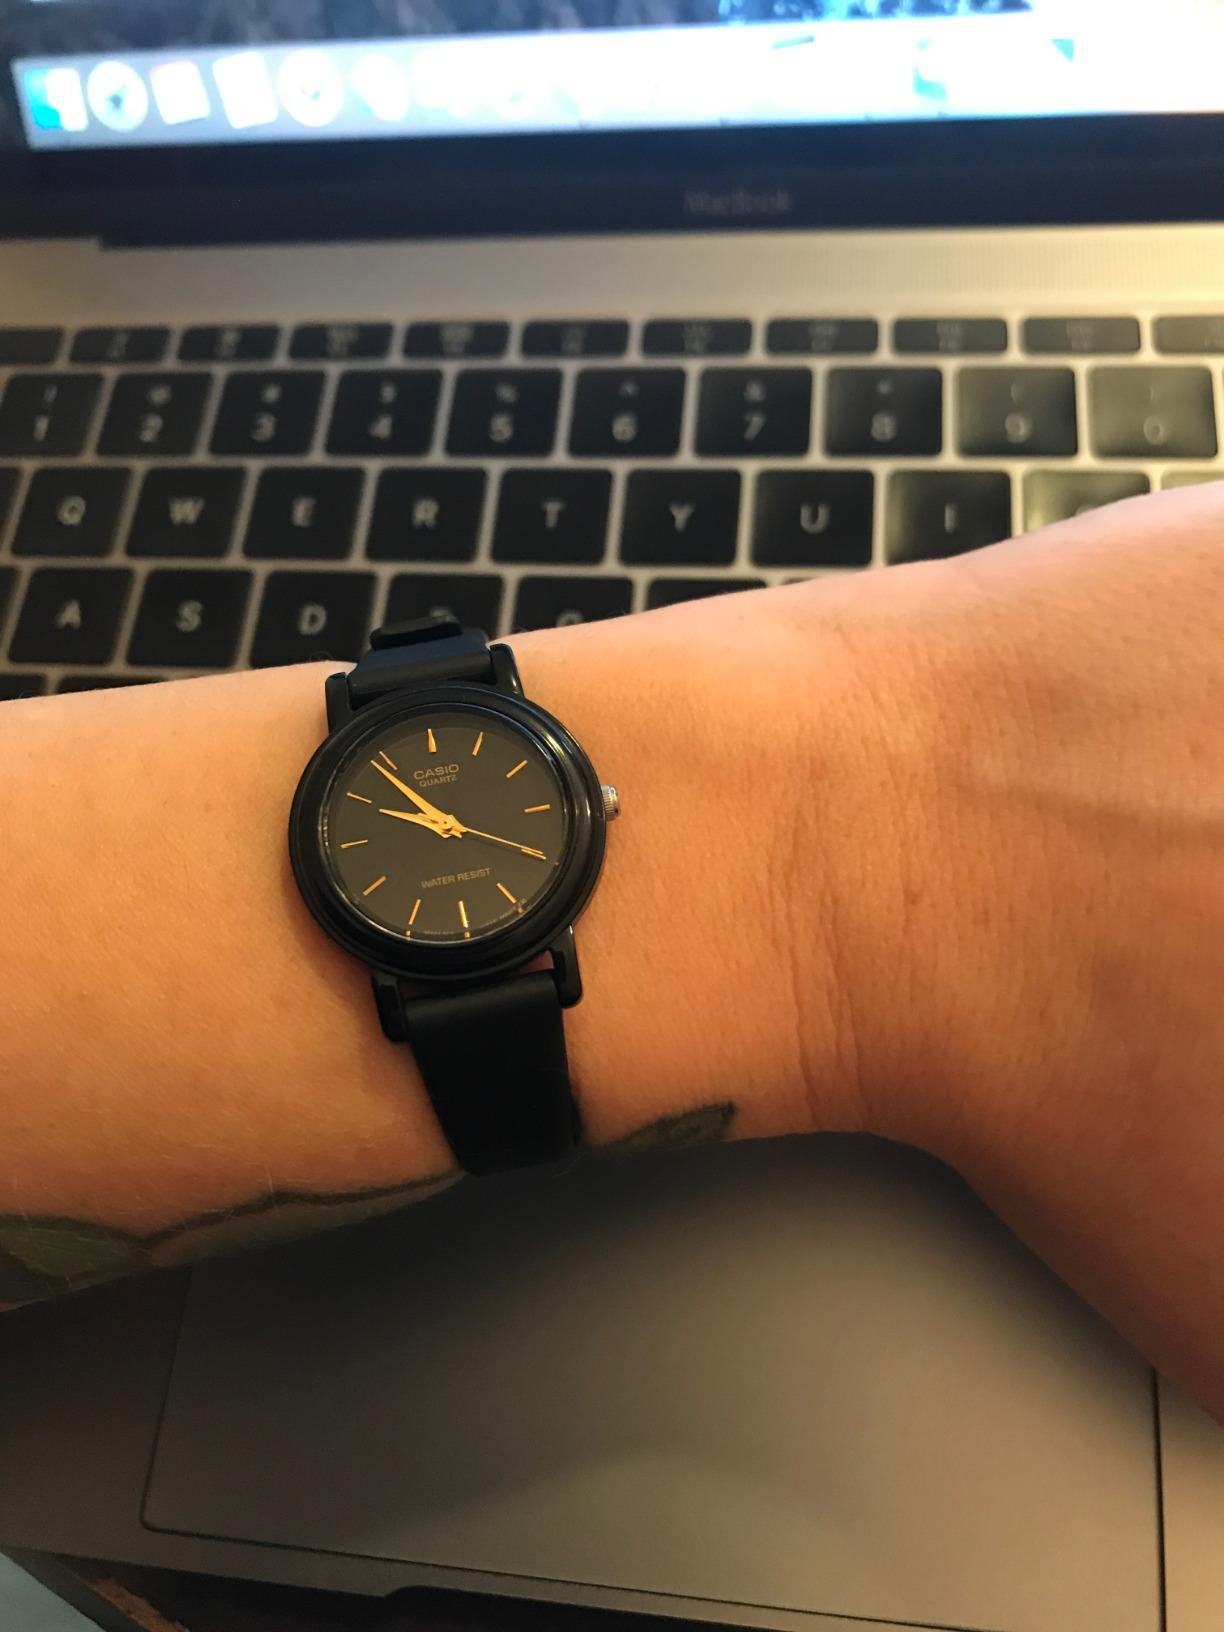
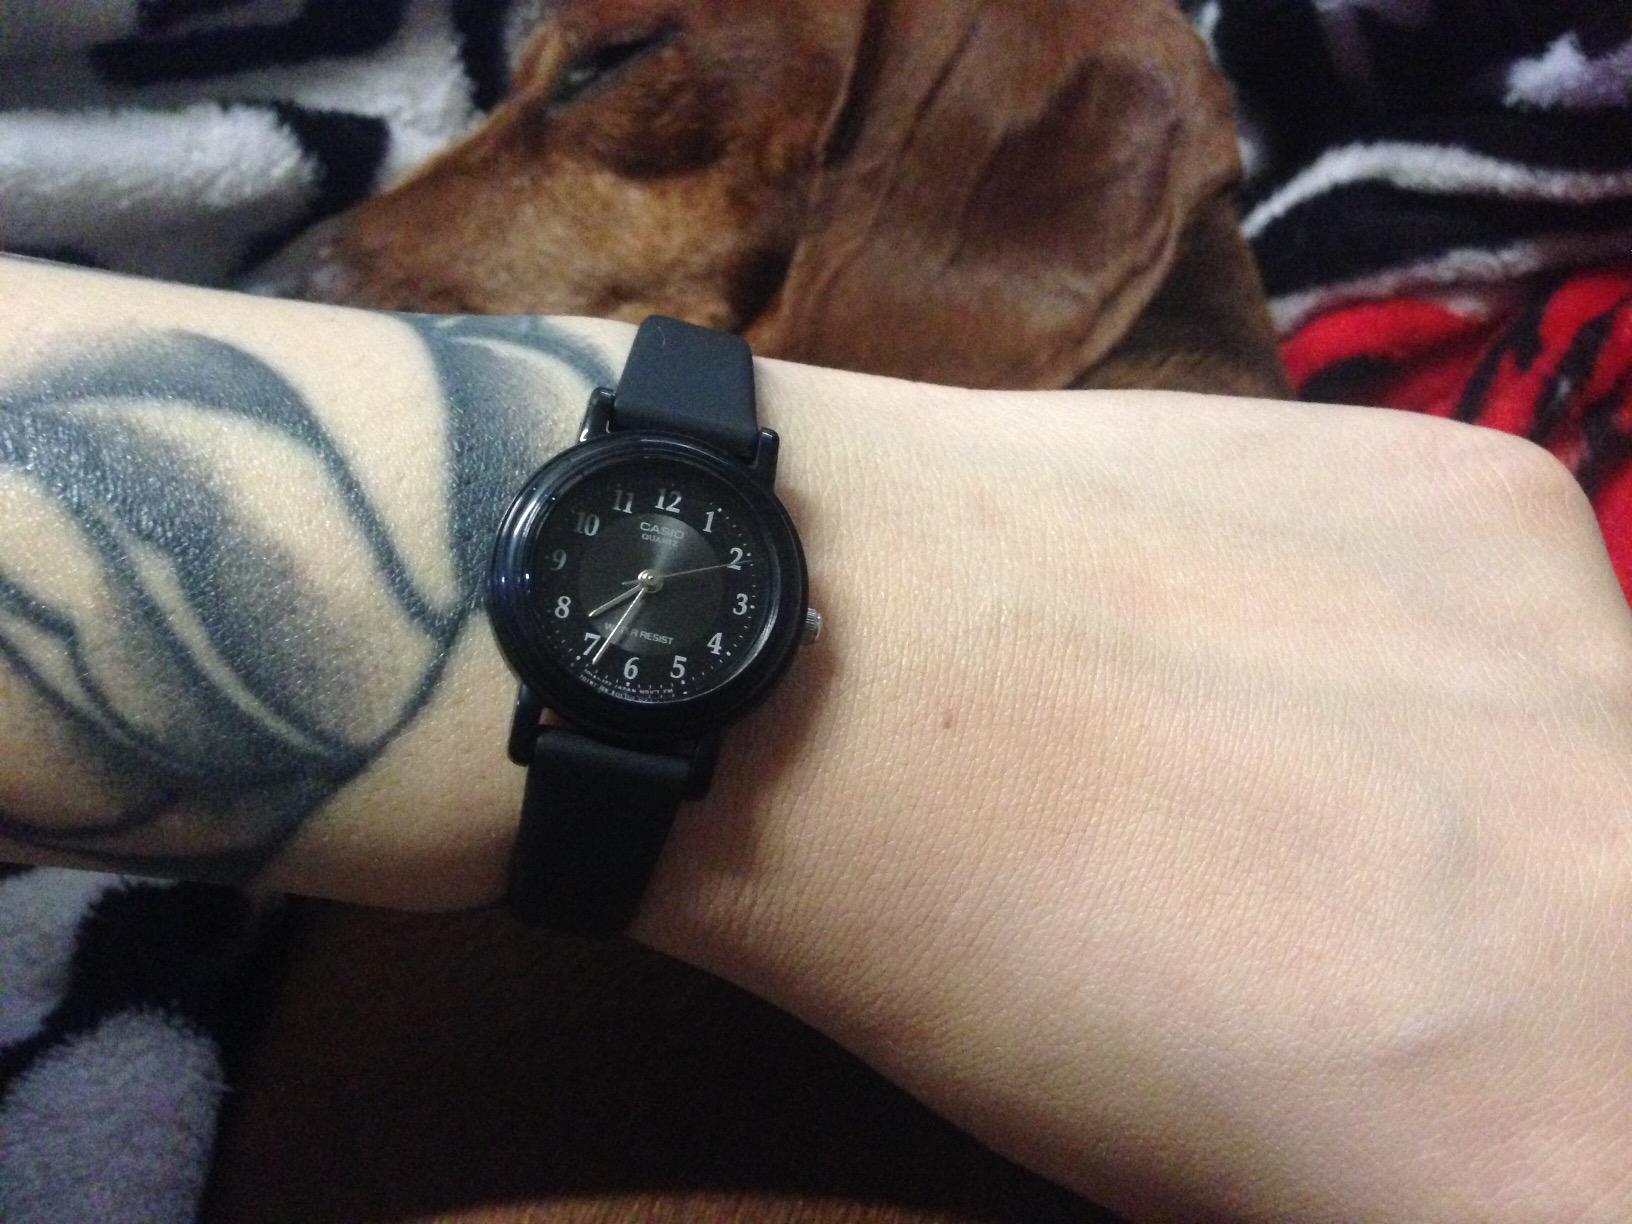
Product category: accessories_watch
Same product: no